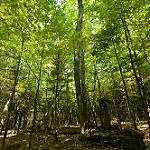
Label: forest